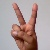
The image shows a hand gesture representing the letter 'V' in Indian Sign Language.